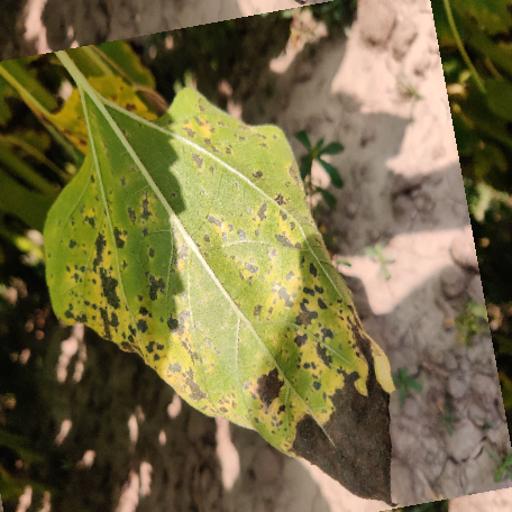
Label: Leaf_scars